The Legend of Hallowdega

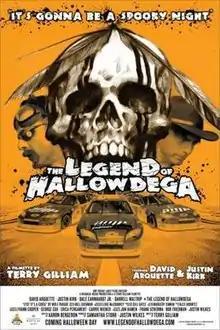

The Legend of Hallowdega is a 2010 black comedy fantasy mockumentary short film, directed by Terry Gilliam from a screenplay by Aaron Bergeron. The film stars David Arquette and Justin Kirk, and features appearances by Dale Earnhardt Jr. and Darrell Waltrip. "The Legend of Hallowdega" was produced by RadicalMedia as branded content film for AMP Energy Juice, and was shot on location in Charlotte, NC and at Talladega Superspeedway, Alabama.